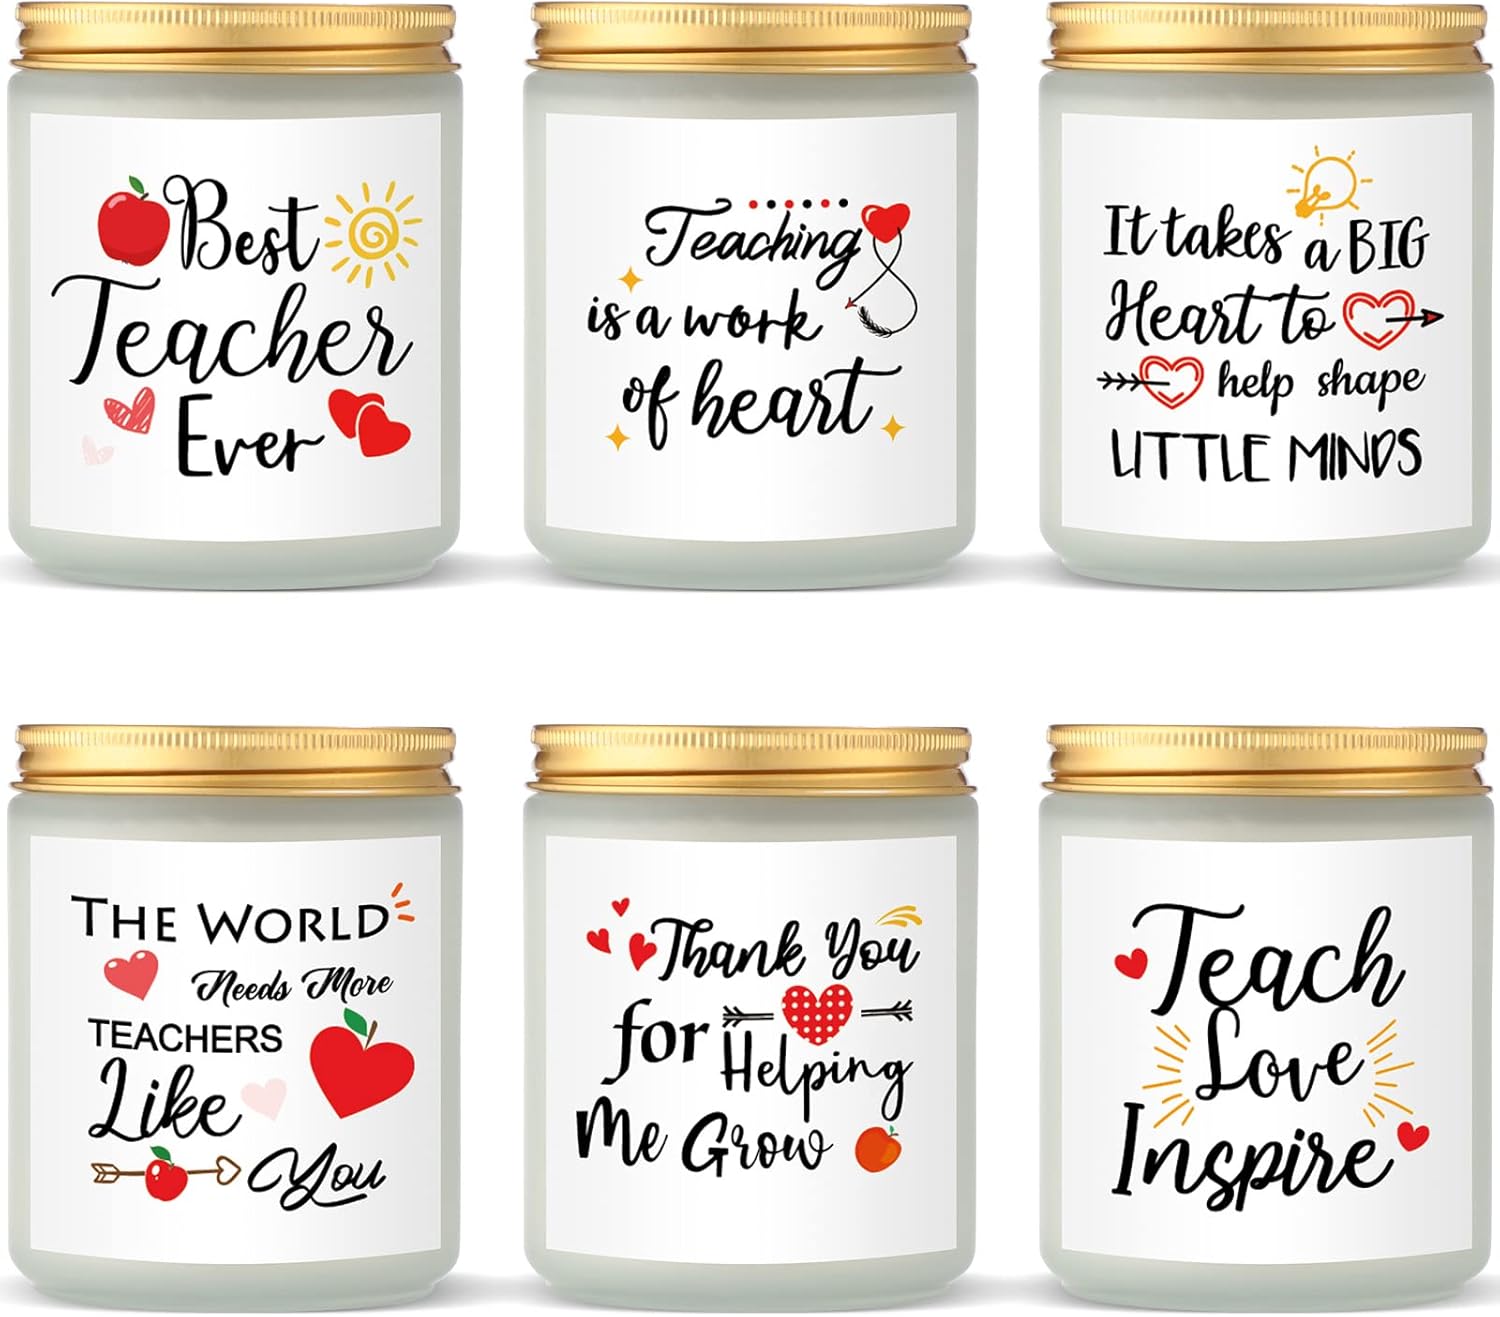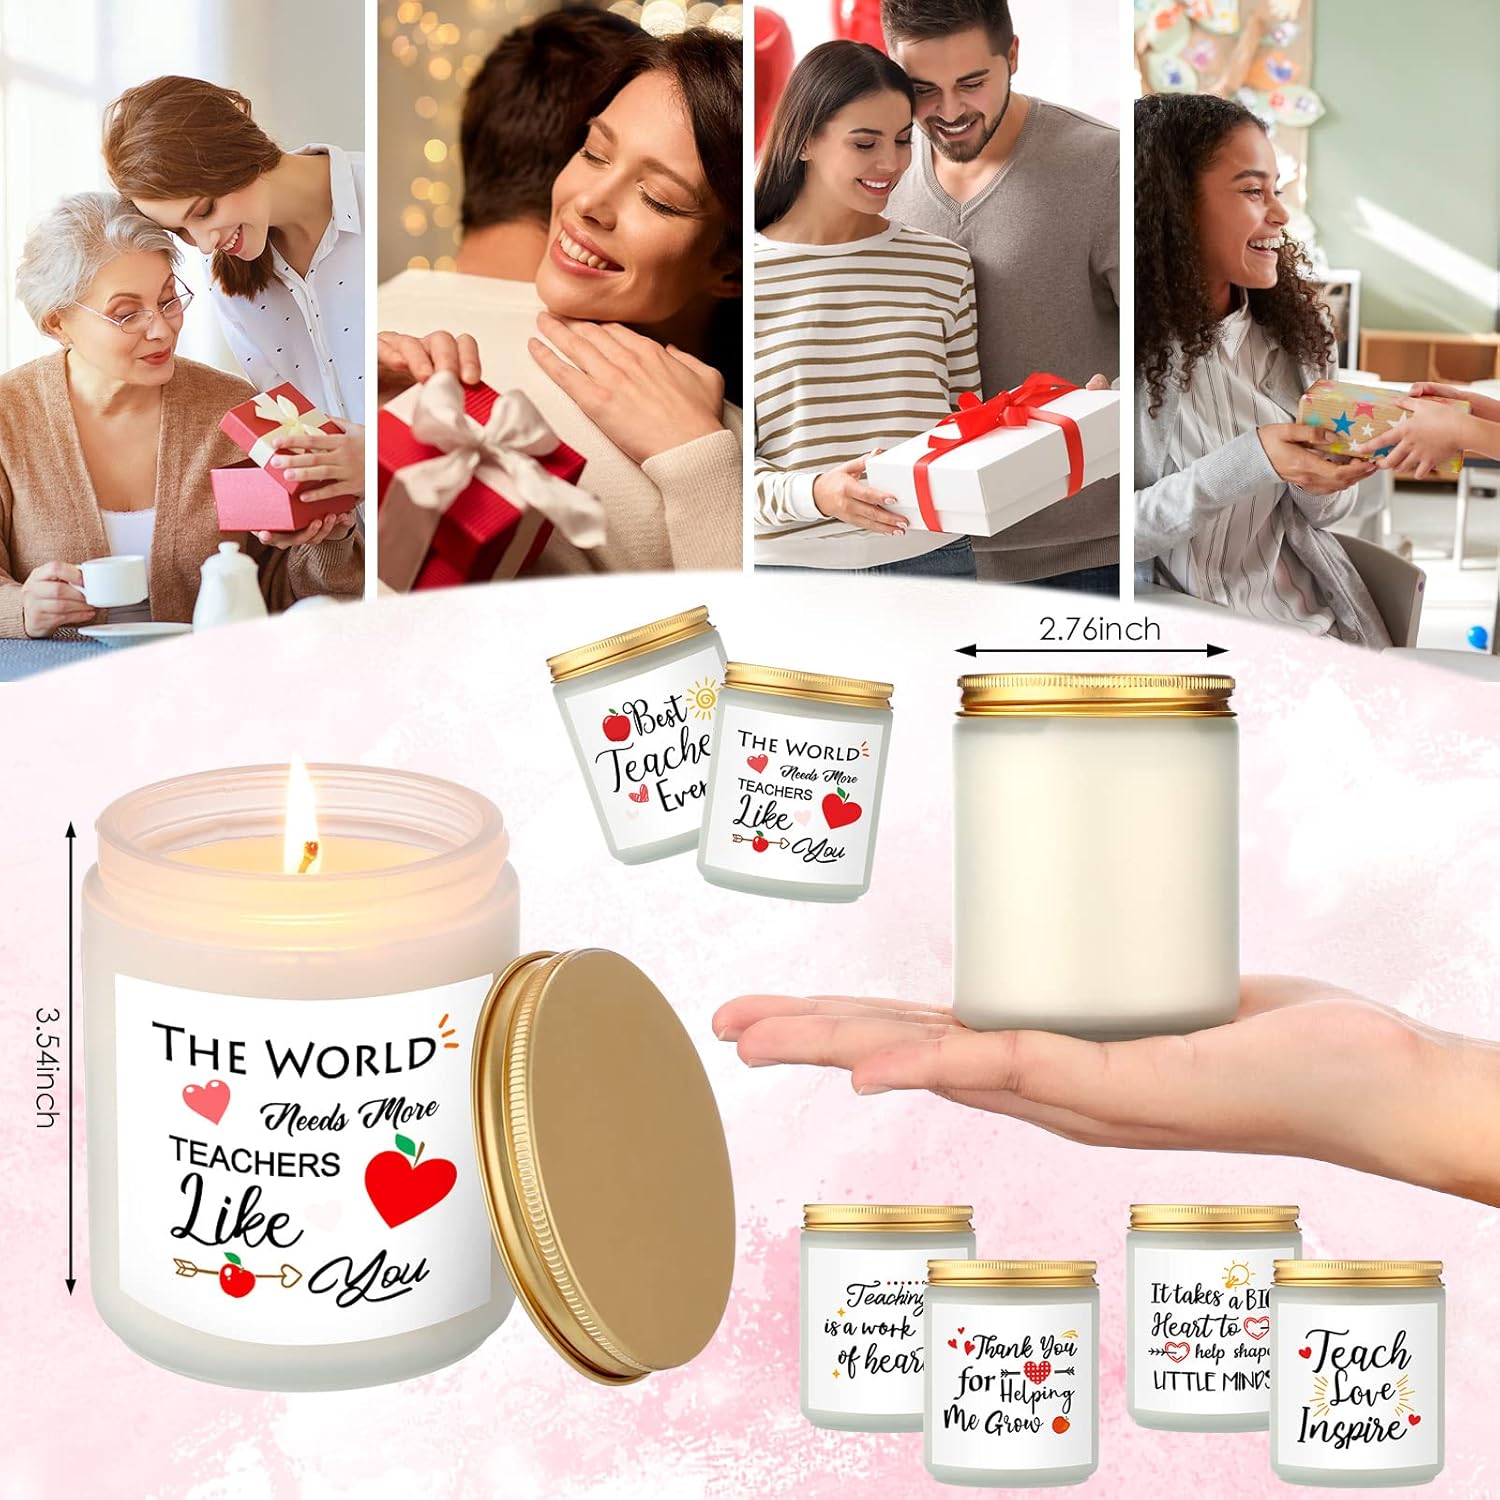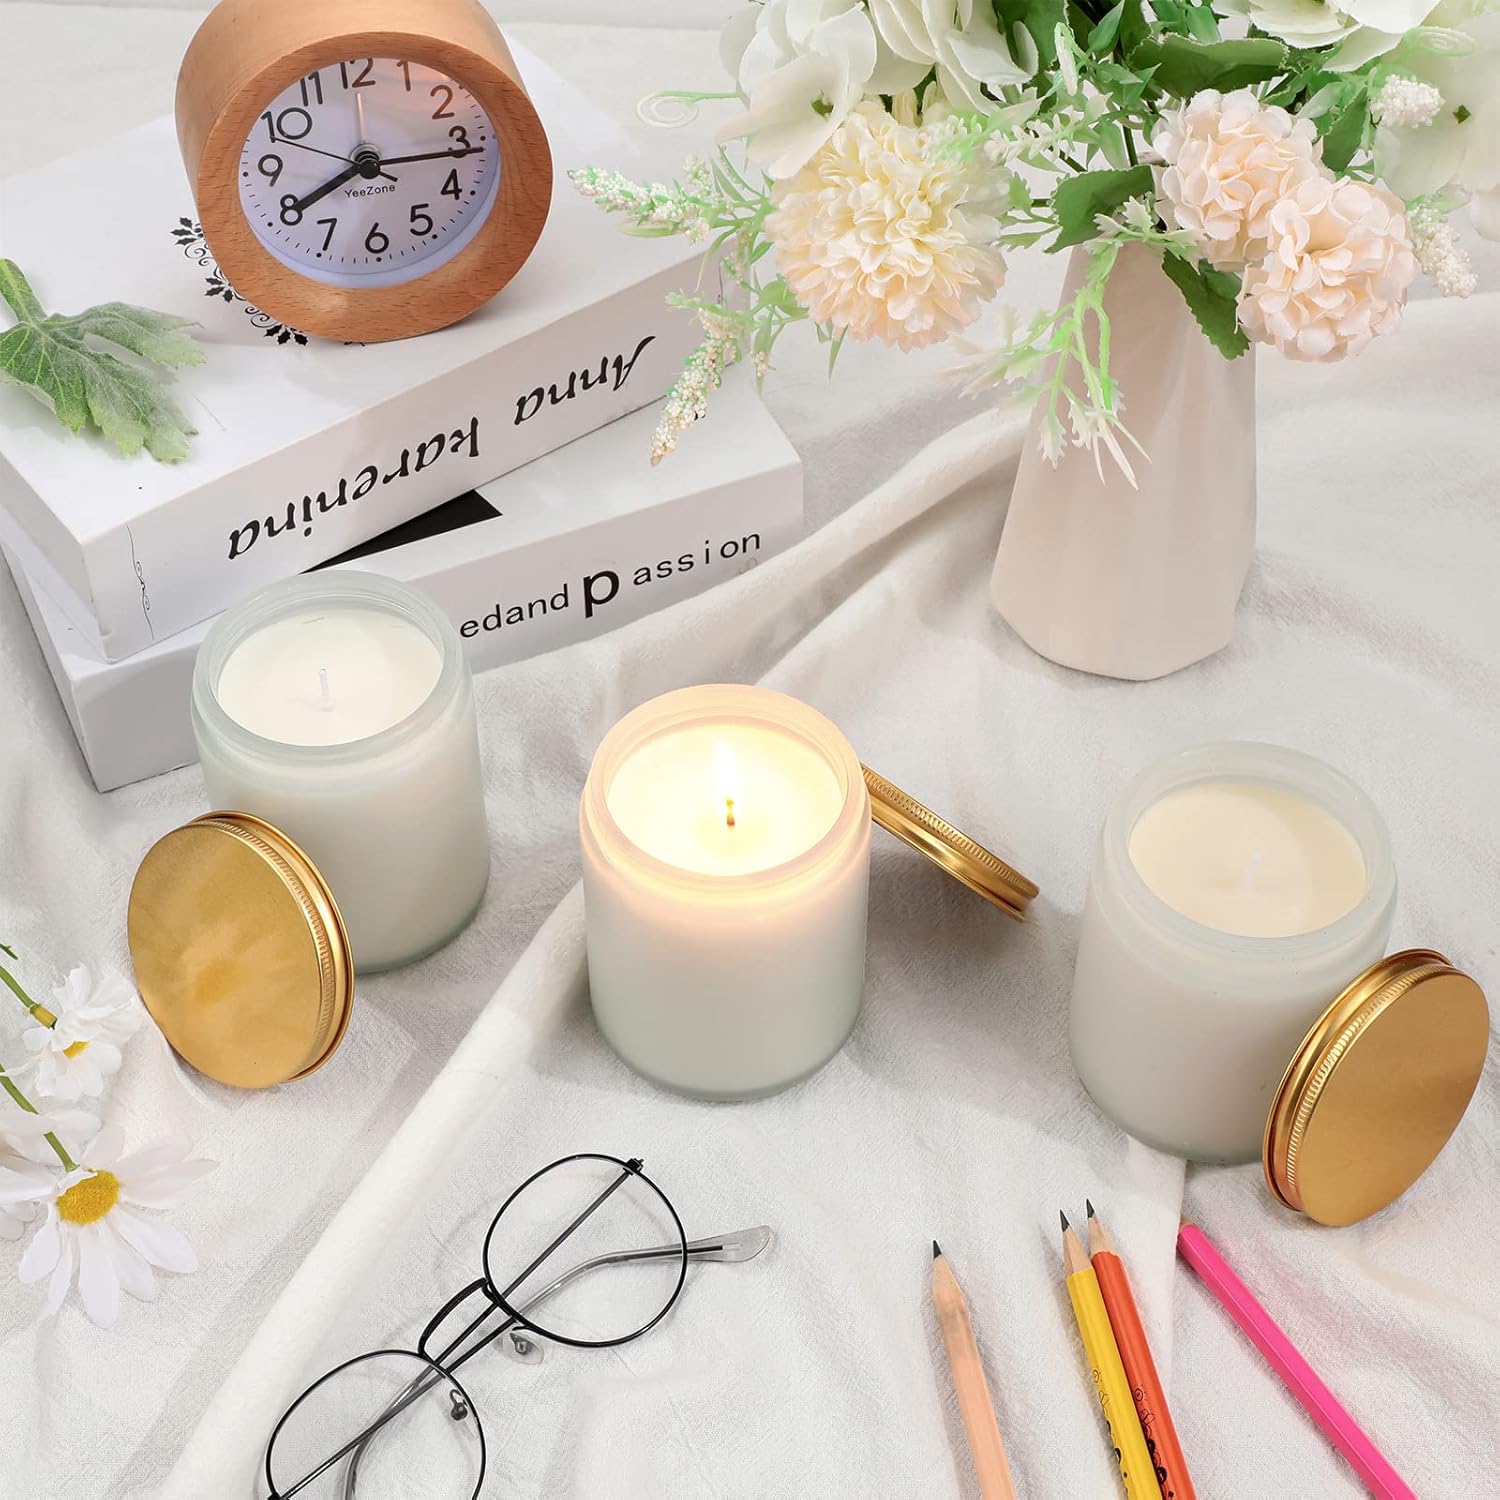
Spiareal 6 Pcs Teacher Appreciation Gifts Women Best Teacher Ever Gifts 7oz Scented Jar Candles Natural Mineral Wax Scented Candles Women Teacher Christmas Birthday Thanksgiving Gifts(White, Elegant)
Category: Amazon Home
Features: Meaningful Design: Each of the scented candles has a fun tagline like [Teaching is a work of heart], [Best Teacher ever], [Thank You for Helping Me Grow], which will make you unforgettable. Surprise your teacher with this sweet present on birthday, Christmas, Teacher's Day, anniversary, which will help relax their soul, and warm their heart Long Lasting Time: Measuring about 7.5 x 9 cm/ 2.95 x 3.54 inches, each scented candle comes in a reusable frosted white jar, and with a suitable capacity of about 7 oz, and every candle can burn for about 40 hours long. And the wax can easily be cleaned out of the jar with hot soapy water, and you can also reuse the jar for other purposes, like storing your small items. Specifications: Quantity: 6 pieces Main material: natural mineral wax and pure essential oil Color: as shown in the pictures Package includes: 6x Best teacher ever gifts white scented jar candles Notes: Manual measurement, please allow slight errors on size. The color may exist a slight difference due to different screen displays.
Features: Distinctive Teacher Appreciation Gifts Scented Candles Set: you will get 6 pieces of scented candles gifts with 6 scents, namely lemon verbena, lavender thyme, amber ebony, wild bluebell, white jasmine and mint, freesia, offering you different options to put in various places and rooms, and making them a tasteful gift for Teacher's Day | Meaningful Design: each of the scented candles has a fun tagline like [Teaching is a work of heart], [Best Teacher ever], [Thank You for Helping Me Grow], which will make your teacher unforgettable; Surprise your teacher with this sweet present on birthday, Christmas, Teacher's Day, anniversary, which will help relax their soul, and warm their heart | Long Lasting Time: measuring about 7.5 x 9 cm/ 2.95 x 3.54 inches, each scented candle comes in a reusable frosted white jar, and with a suitable capacity of about 7 oz, and every candle can burn for about 40 hours long; And the wax can easily be cleaned out of the jar with hot soapy water, and you can also reuse the jar for other purposes, like storing your small items | Reliable Natural Mineral Wax: these hand poured scented candles with a fiber cotton wick are carefully formulated with pure essential oils and quality natural mineral wax, which can enhance their aroma and make them burn more sufficiently and longer without producing any harmful ingredients, so that they can help you create a relaxing and delightful ambiance in the living room, bathroom, bedroom, kitchen, office, yoga room, study room, or other places | Tasteful and Inspirational Gift: these cute candles sets can also make a meaningful gift to be given on Thanksgiving, Valentine's Day, Christmas, New Year gifts, Birthday, Christmas, anniversary, birthday, and more, which will help express your sincere love and care, and show your distinctive taste